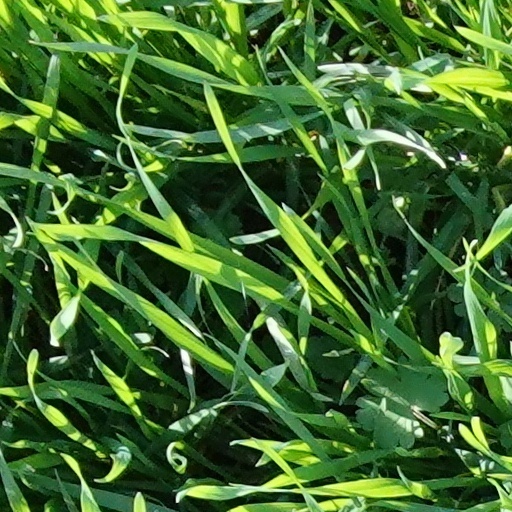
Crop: wheat